Journey to Enceladus and Titan

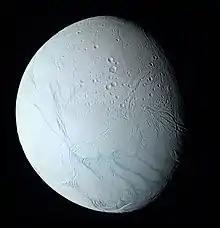
Enceladus full view

Enceladus is a small icy moon, seemingly similar in chemical makeup to comets, with jets or geysers of water erupting from its surface that might be connected to active hydrothermal vents at its subsurface water ocean floor, where the moon's ocean meets the underlying rock, a prime habitat for life. The geysers could provide easy access for sampling the moon's subsurface ocean, and if there is microbial life in it, ice particles from the sea could contain the evidence astrobiologists need to identify them. An organic-rich world, Titan has a methane cycle comparable in atmospheric and geological processes to Earth's water cycle.